Caledonian Road & Barnsbury railway station

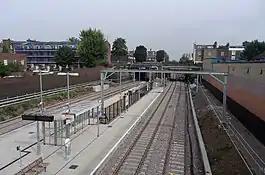
Caledonian Road & Barnsbury

Caledonian Road & Barnsbury is a station on the Mildmay line of the London Overground, located in the London Borough of Islington in north London.